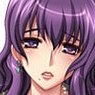
Portrait style: Anime Portrait